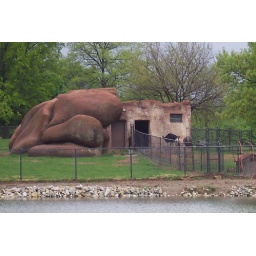
Osterichs and a big rock in the are for the mountain goats